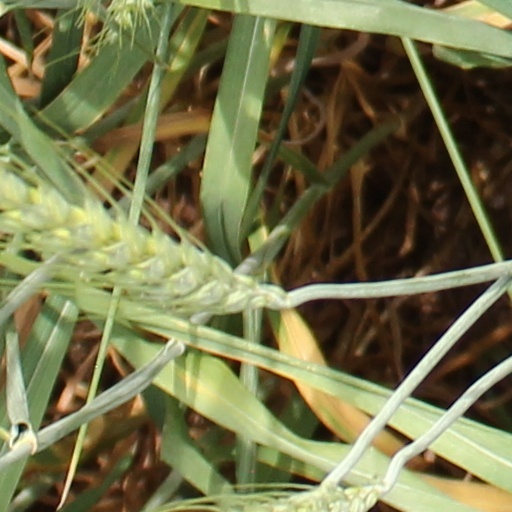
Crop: wheat